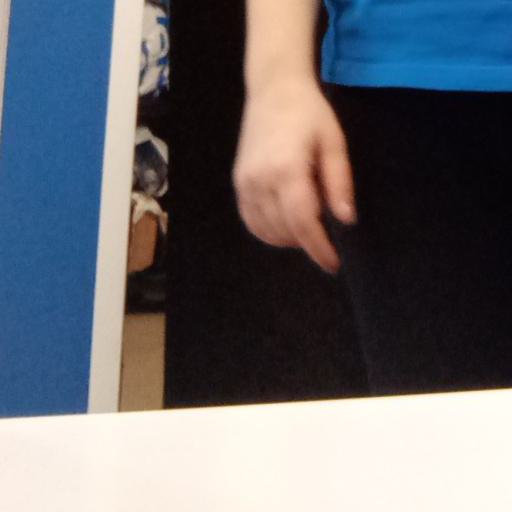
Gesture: no_gesture